List of birds of New York (state)

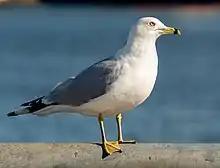
Ring-billed gull in Red Hook, Brooklyn

The family Charadriidae includes the plovers, dotterels, and lapwings. They are small to medium-sized birds with compact bodies, short thick necks, and long, usually pointed, wings. They are found in open country worldwide, mostly in habitats near water. Ten species have been recorded in New York.